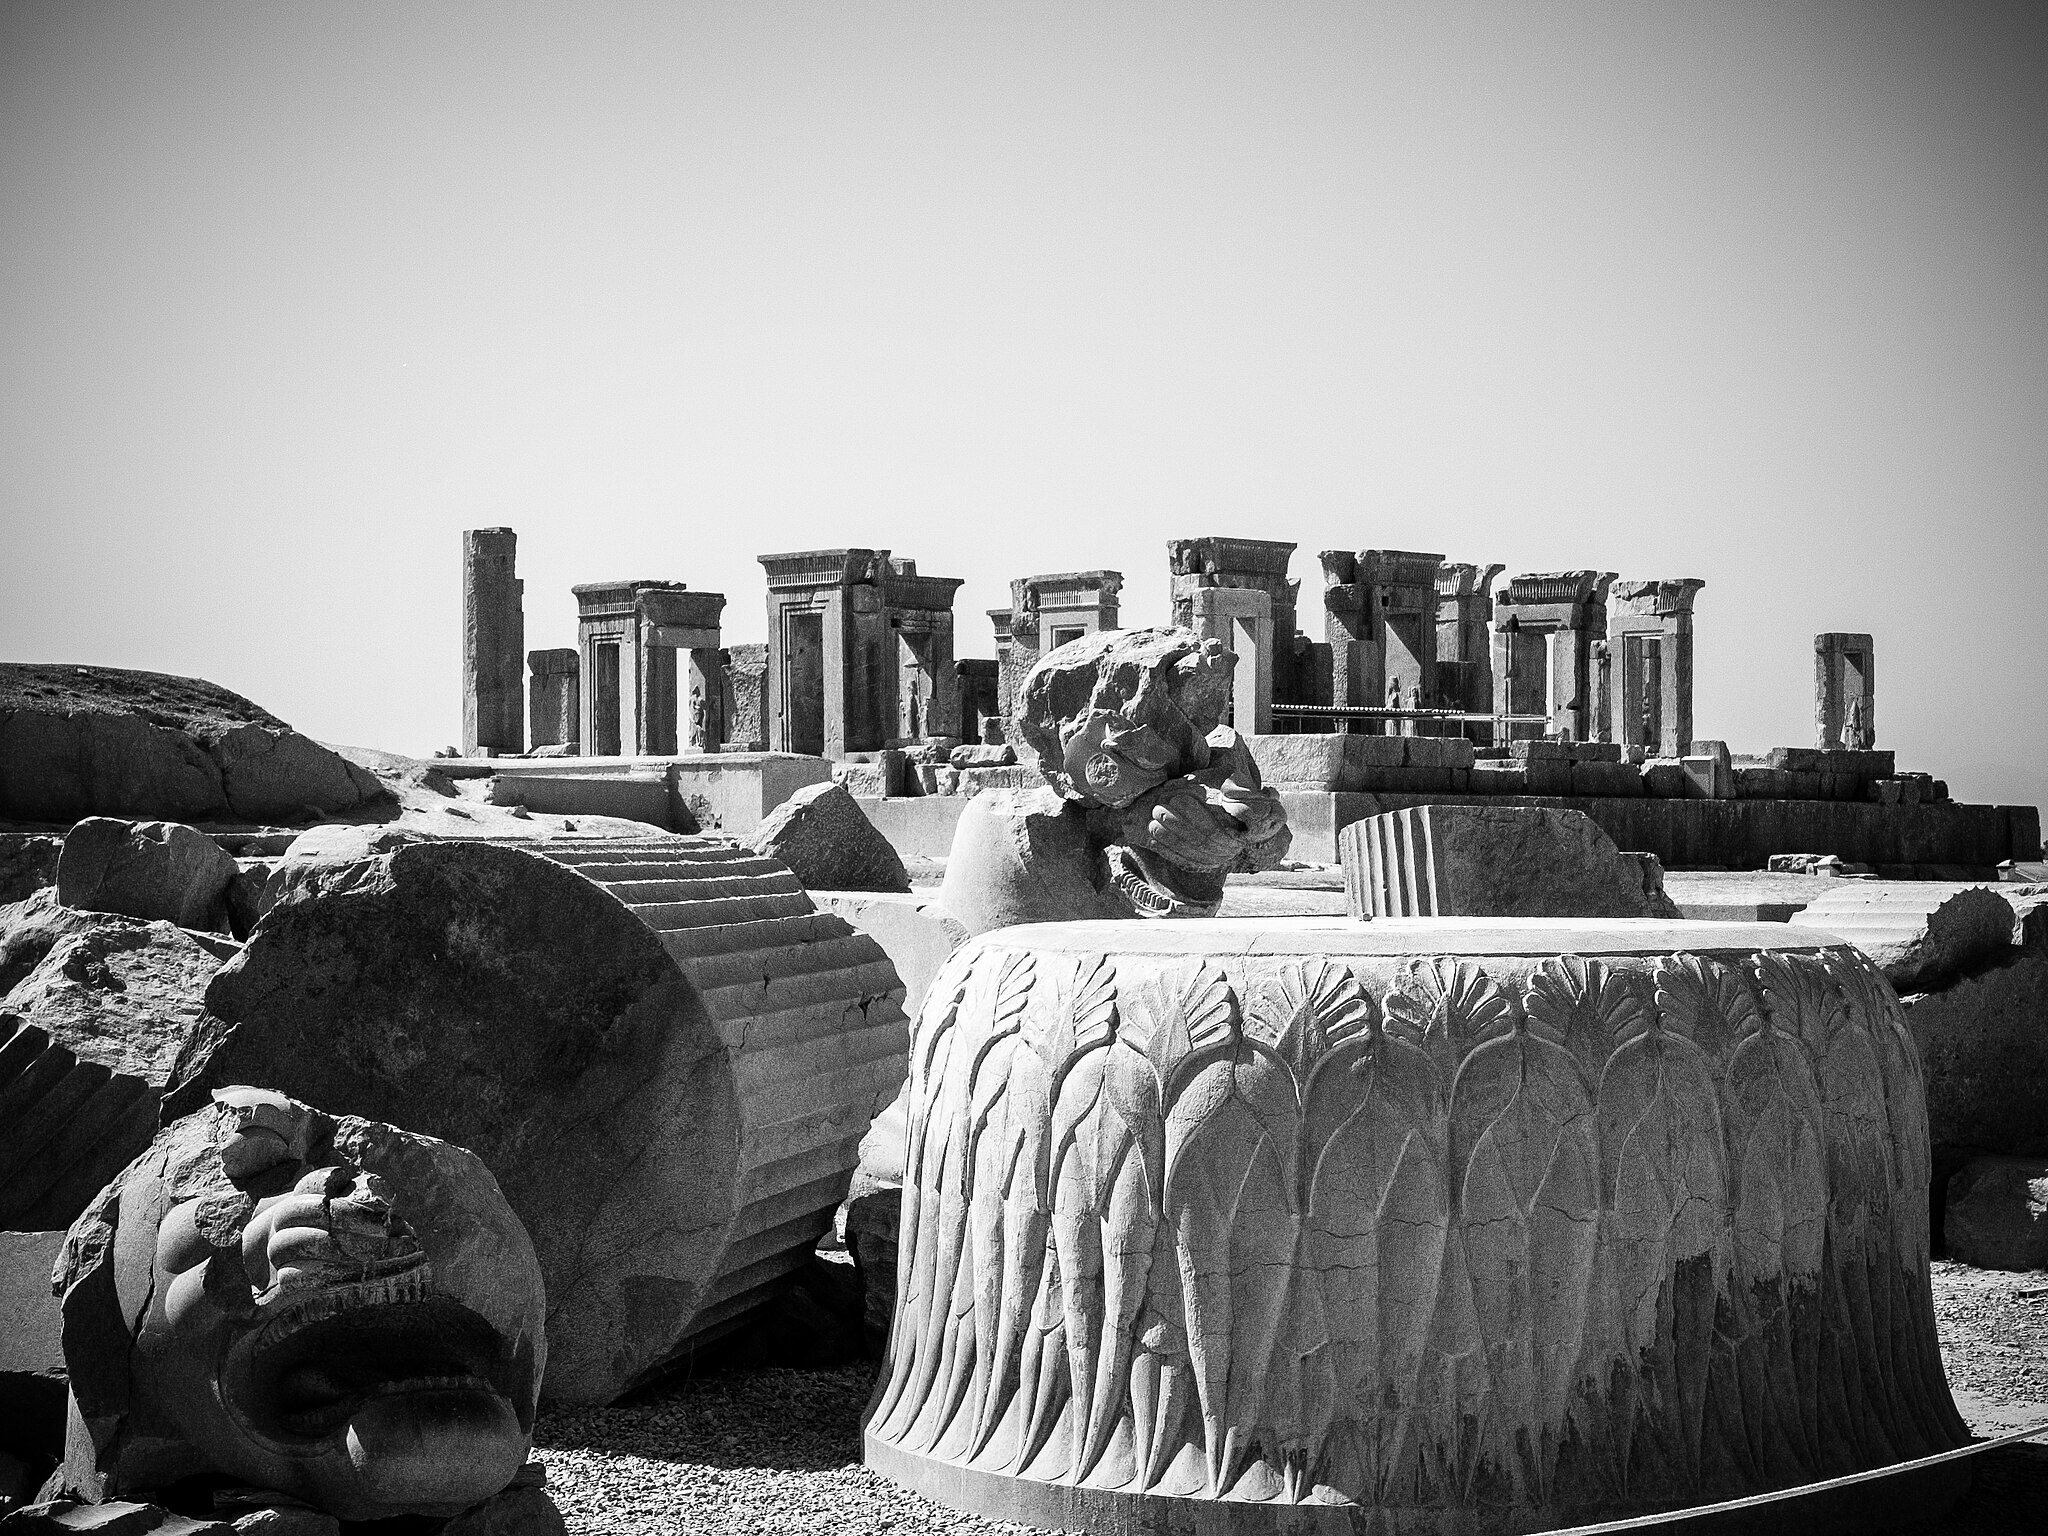
Title: Palace of Darius from the Apadana, Persepolis, Shiraz, Iran (51179695374)
Description: Palace of Darius from the Apadana, Persepolis, Shiraz, Iran
Date: 2008-10-14 23:28
Categories: Apadana of Persepolis, Flickr images reviewed by FlickreviewR 2, 2008 in Persepolis, Remote views of Tachara, Photographs by Julia Maudlin